Liberal socialism

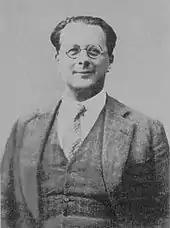
Carlo Rosselli, Italian proponent of liberal socialism

While Pierre-Joseph Proudhon was a revolutionary, his social revolution did not mean civil war or violent upheaval, but rather the transformation of society. This transformation was essentially moral in nature and demanded the highest ethics from those who sought change. It was monetary reform, combined with organizing a credit bank and workers associations, that Proudhon proposed to use as a lever to bring about the organization of society along new lines. Proudhon's ethical socialism has been described as part of the liberal socialist tradition which is for egalitarianism and free markets, with Proudhon taking "a commitment to narrow down the sphere of activity of the state".